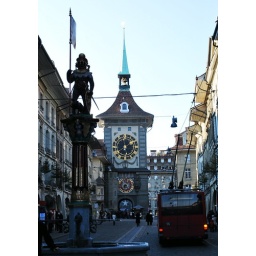
Kramgrasse with the clock tower in the background